Sofie Hendrickx

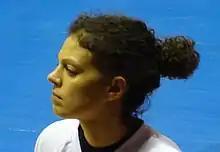
Hendrickx in 2015

Sofie Hendrickx (born May 18, 1986) is a Belgian basketball player for BC Namur-Capitale and the Belgian national team.